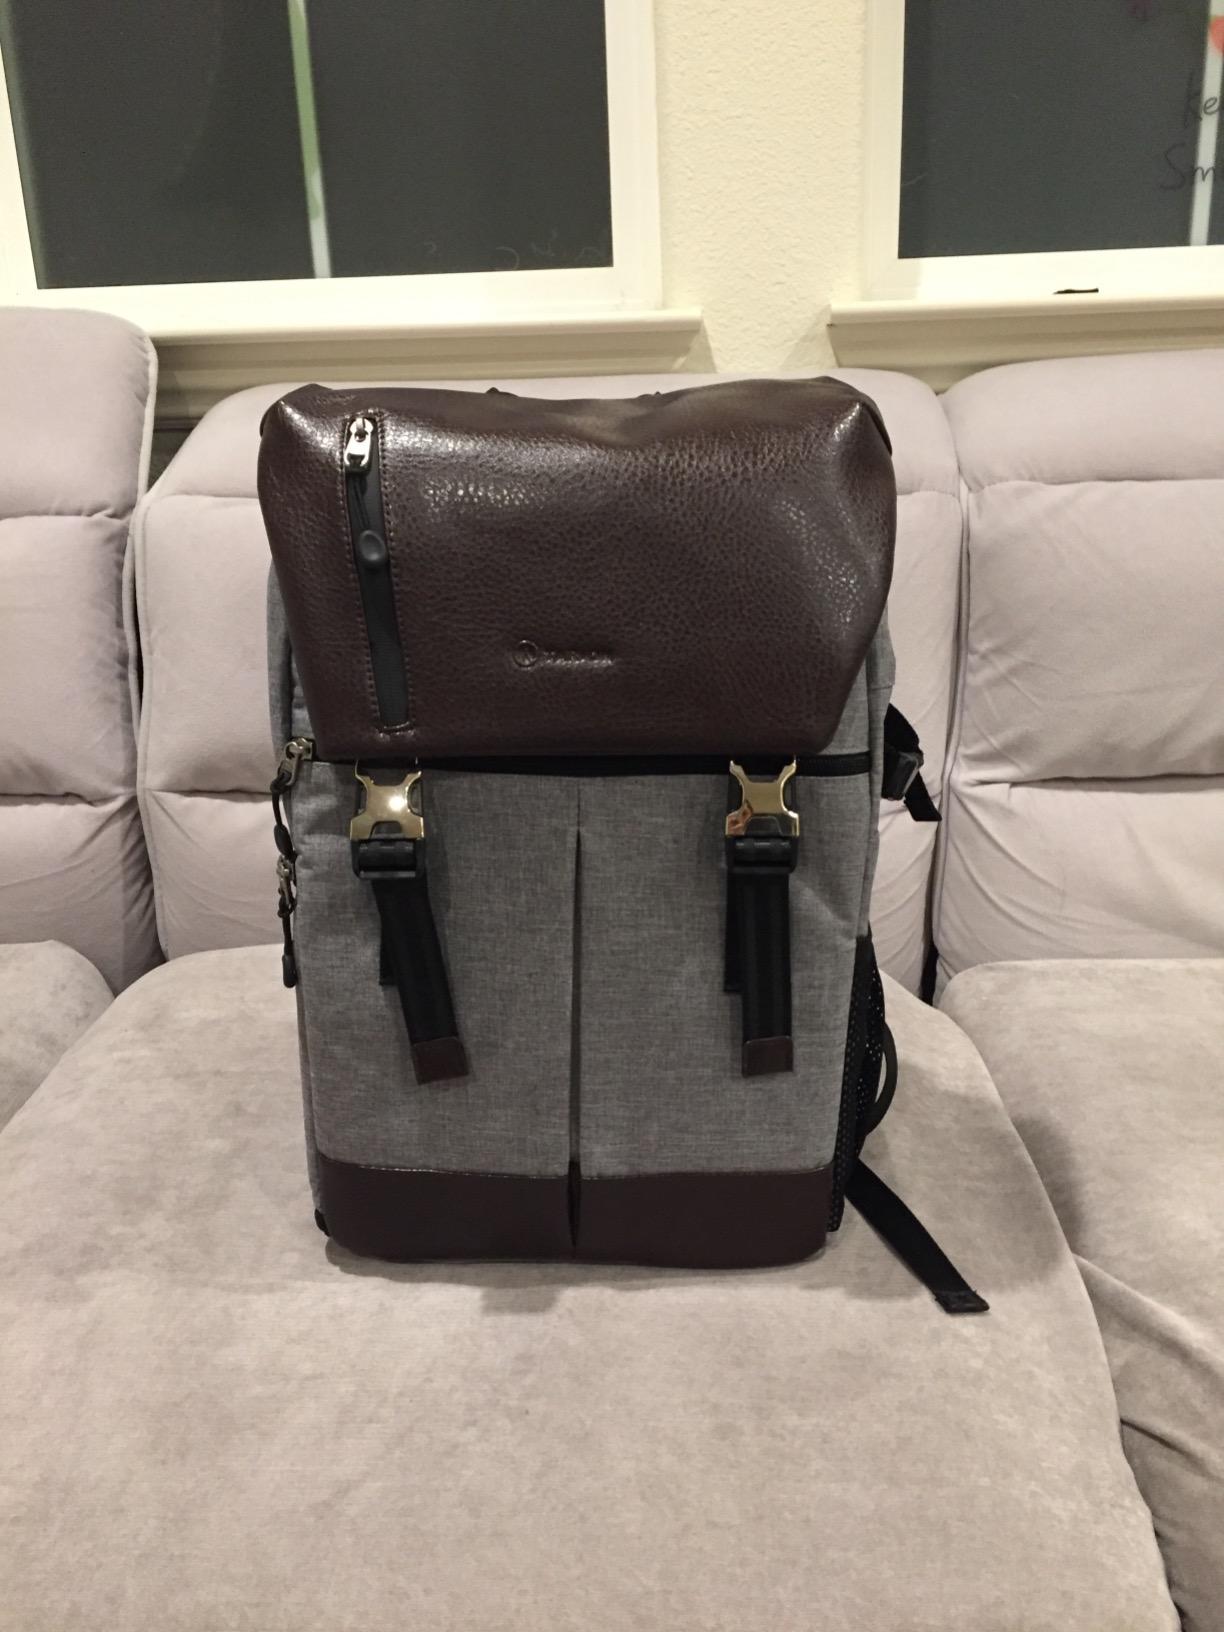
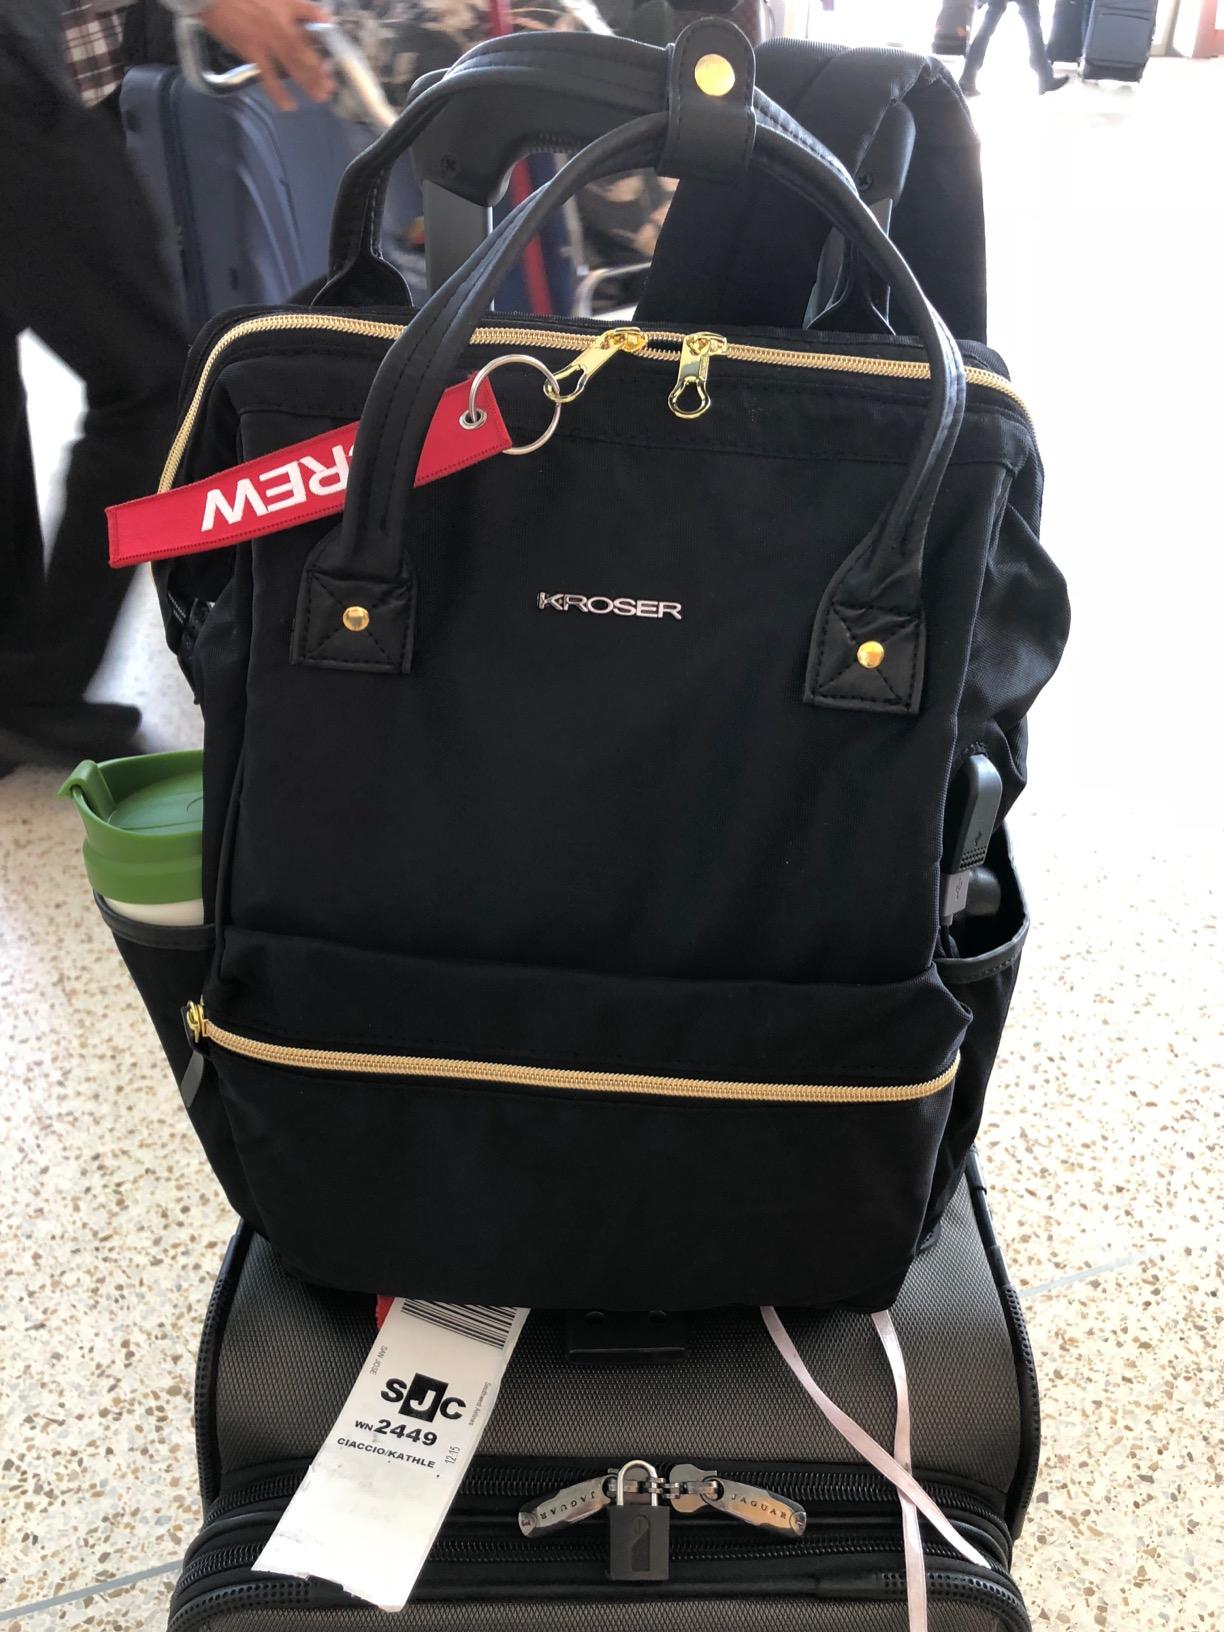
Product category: bag
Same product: no